Harry Stubbs

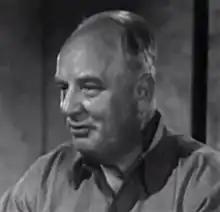
Stubbs in "Peck's Bad Boy with the Circus" (1938)

Harry Oakes Stubbs (December 7, 1874 – May 9, 1950) was an English-born American character actor, who appeared both on Broadway and in films. He was born on December 7, 1874, in Southampton, Hampshire, England. Stubbs immigrated from England at the age of 16, and made his first Broadway appearance at the age of 31 in "The Bad Samaritan", which had a short run of fifteen performances in September 1905 at the Garden Theatre.